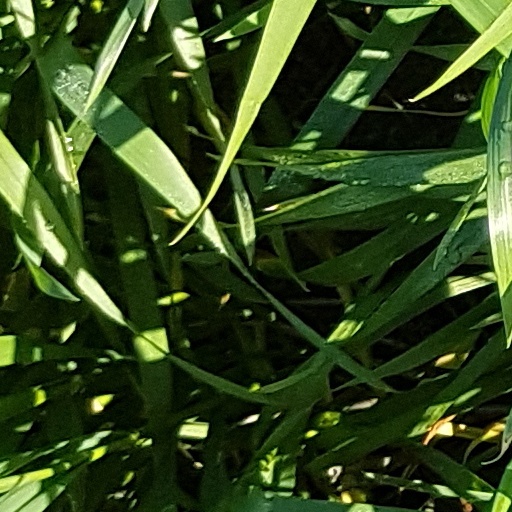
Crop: wheat